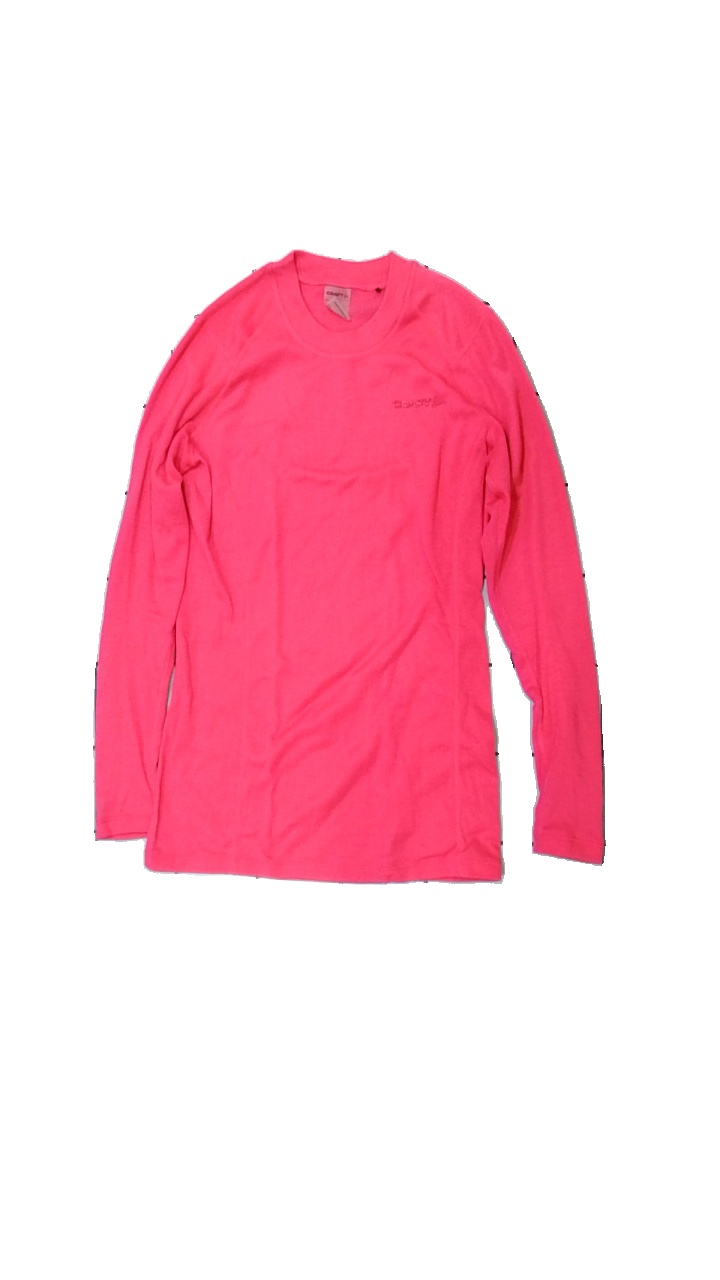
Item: Top (Ladies)
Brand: Craft
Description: långärmad tröja med tryck
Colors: Pink
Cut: C-collar
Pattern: Logo print
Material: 100% polyester
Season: Winter
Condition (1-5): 3
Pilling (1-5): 1
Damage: nopprigt
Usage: Export
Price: <50